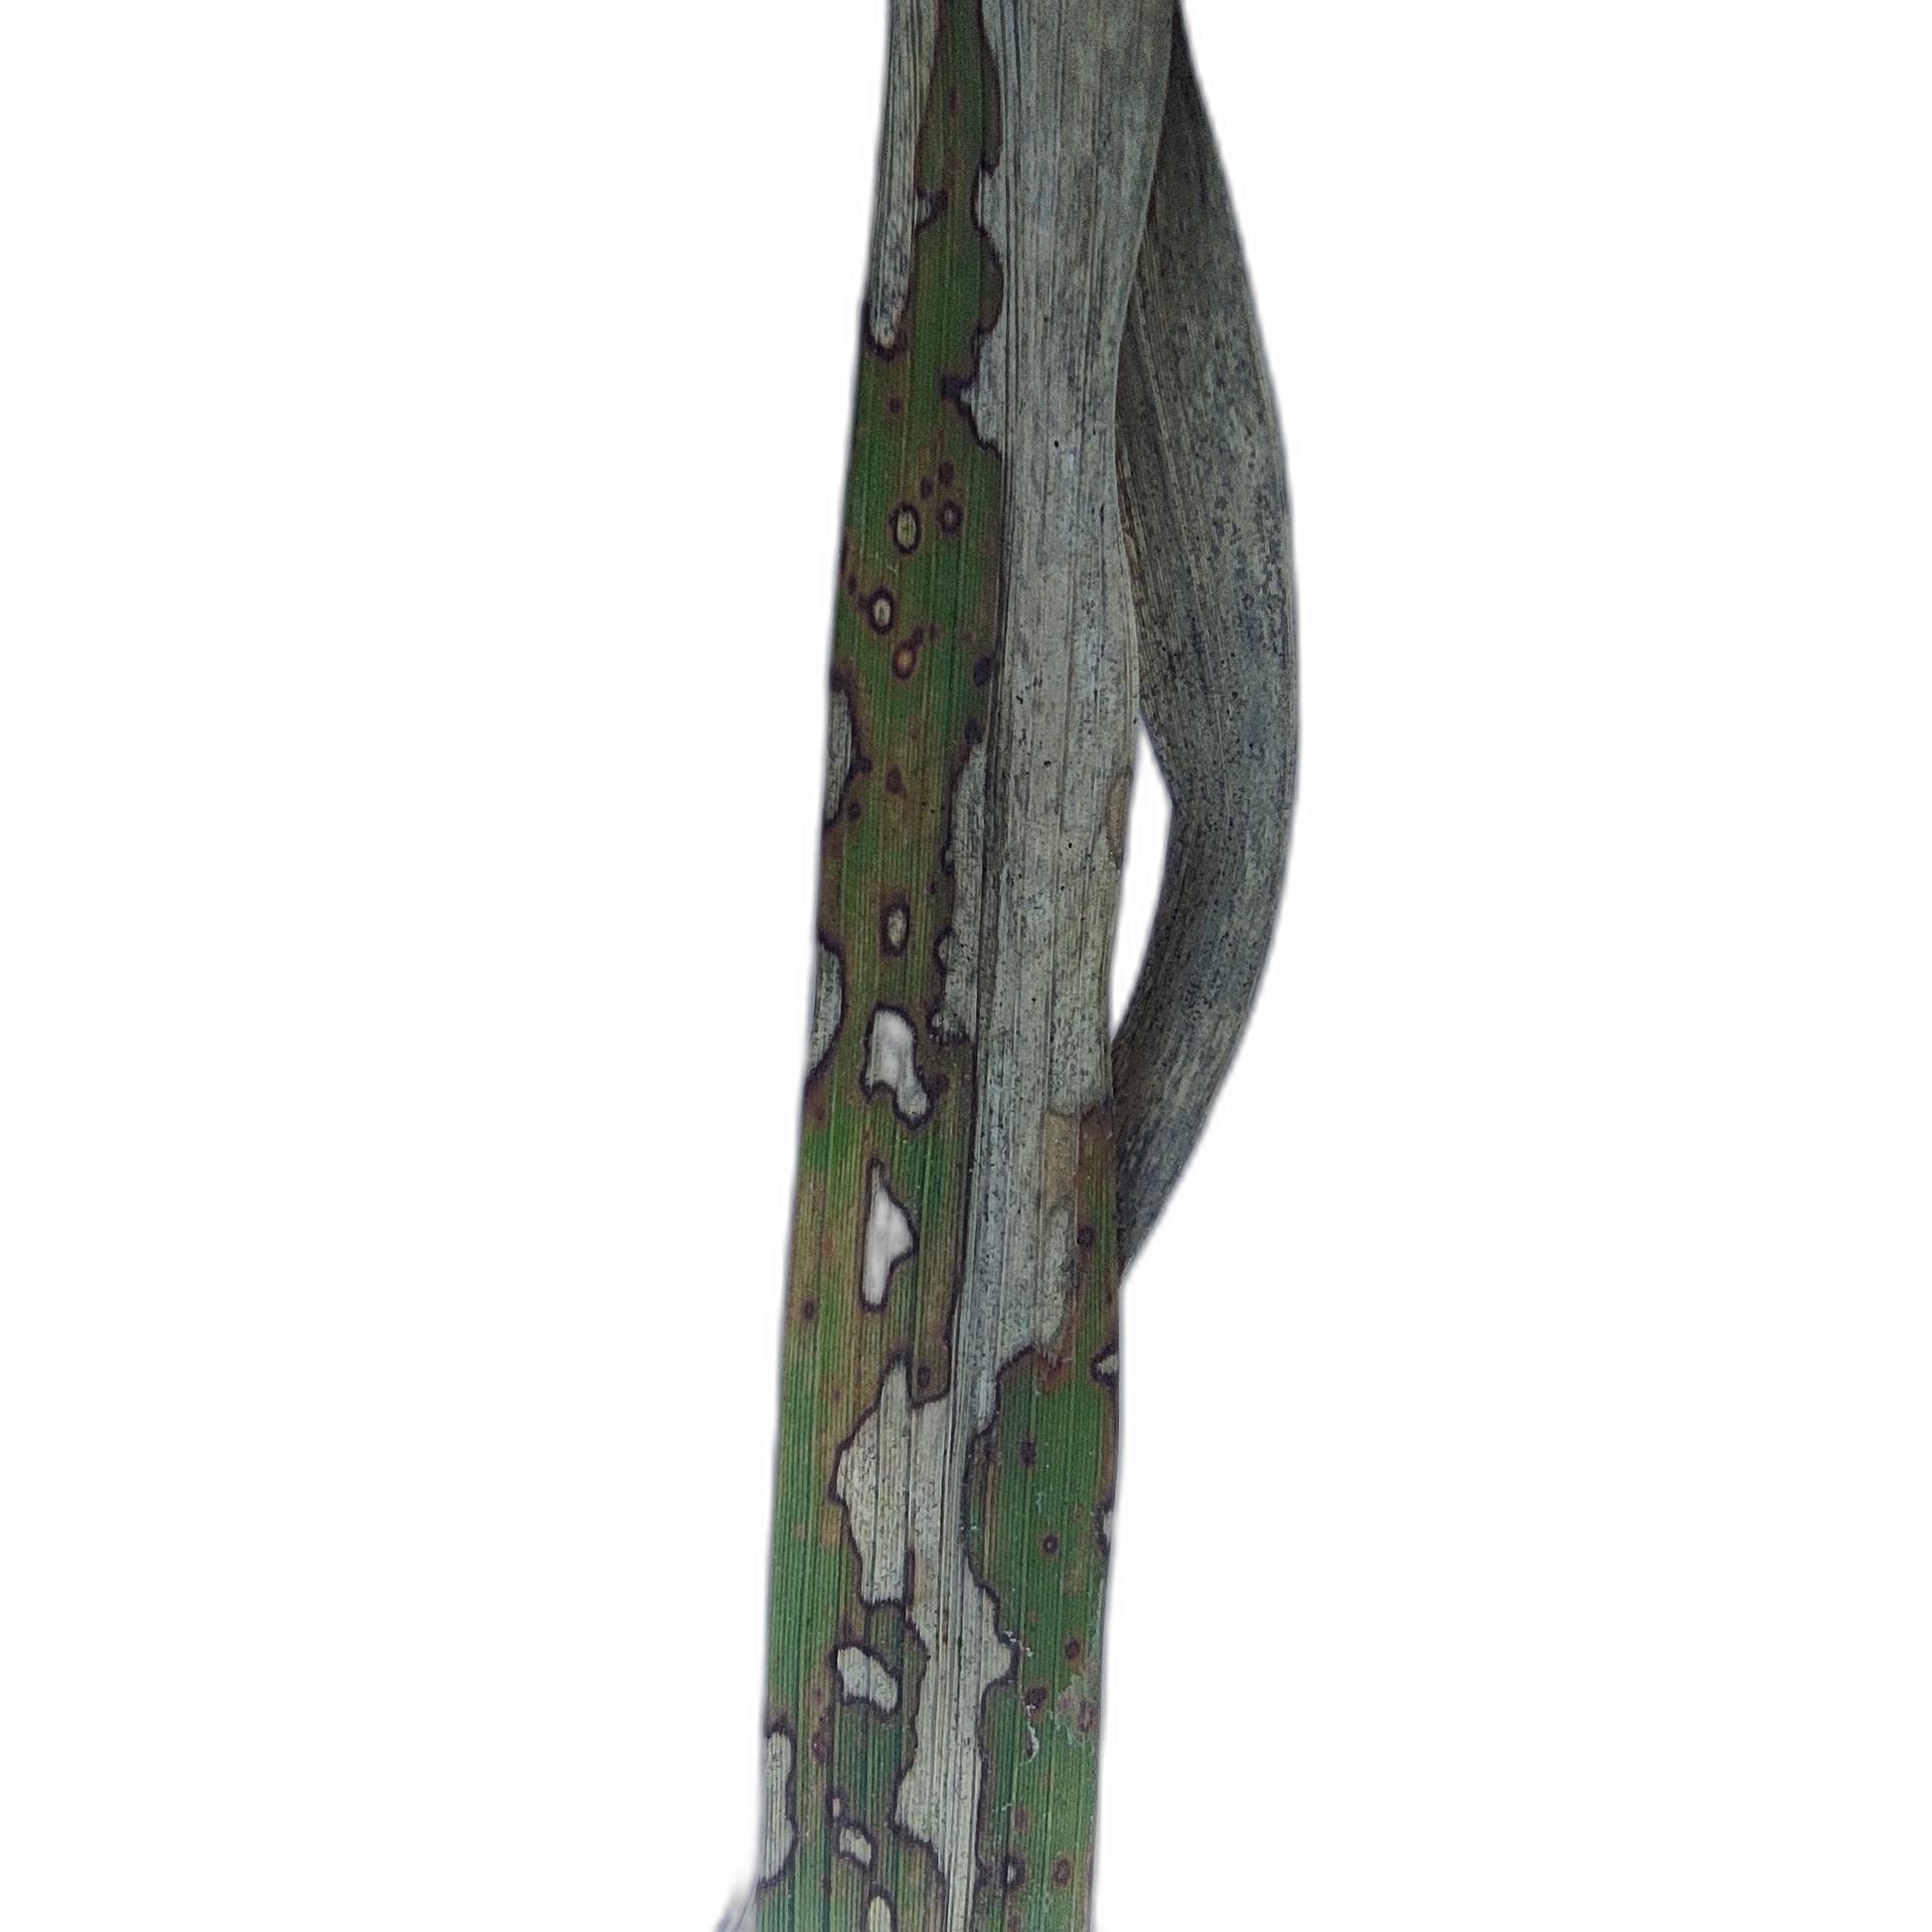
Label: Leaf Scald